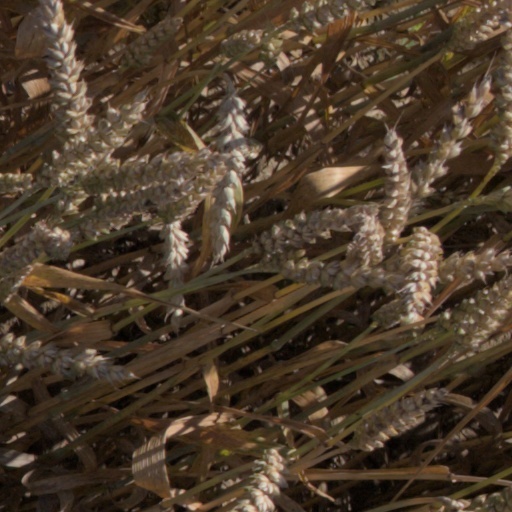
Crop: wheat